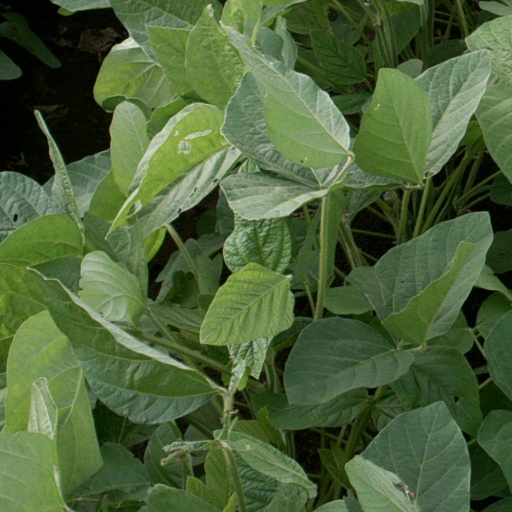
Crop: soybean